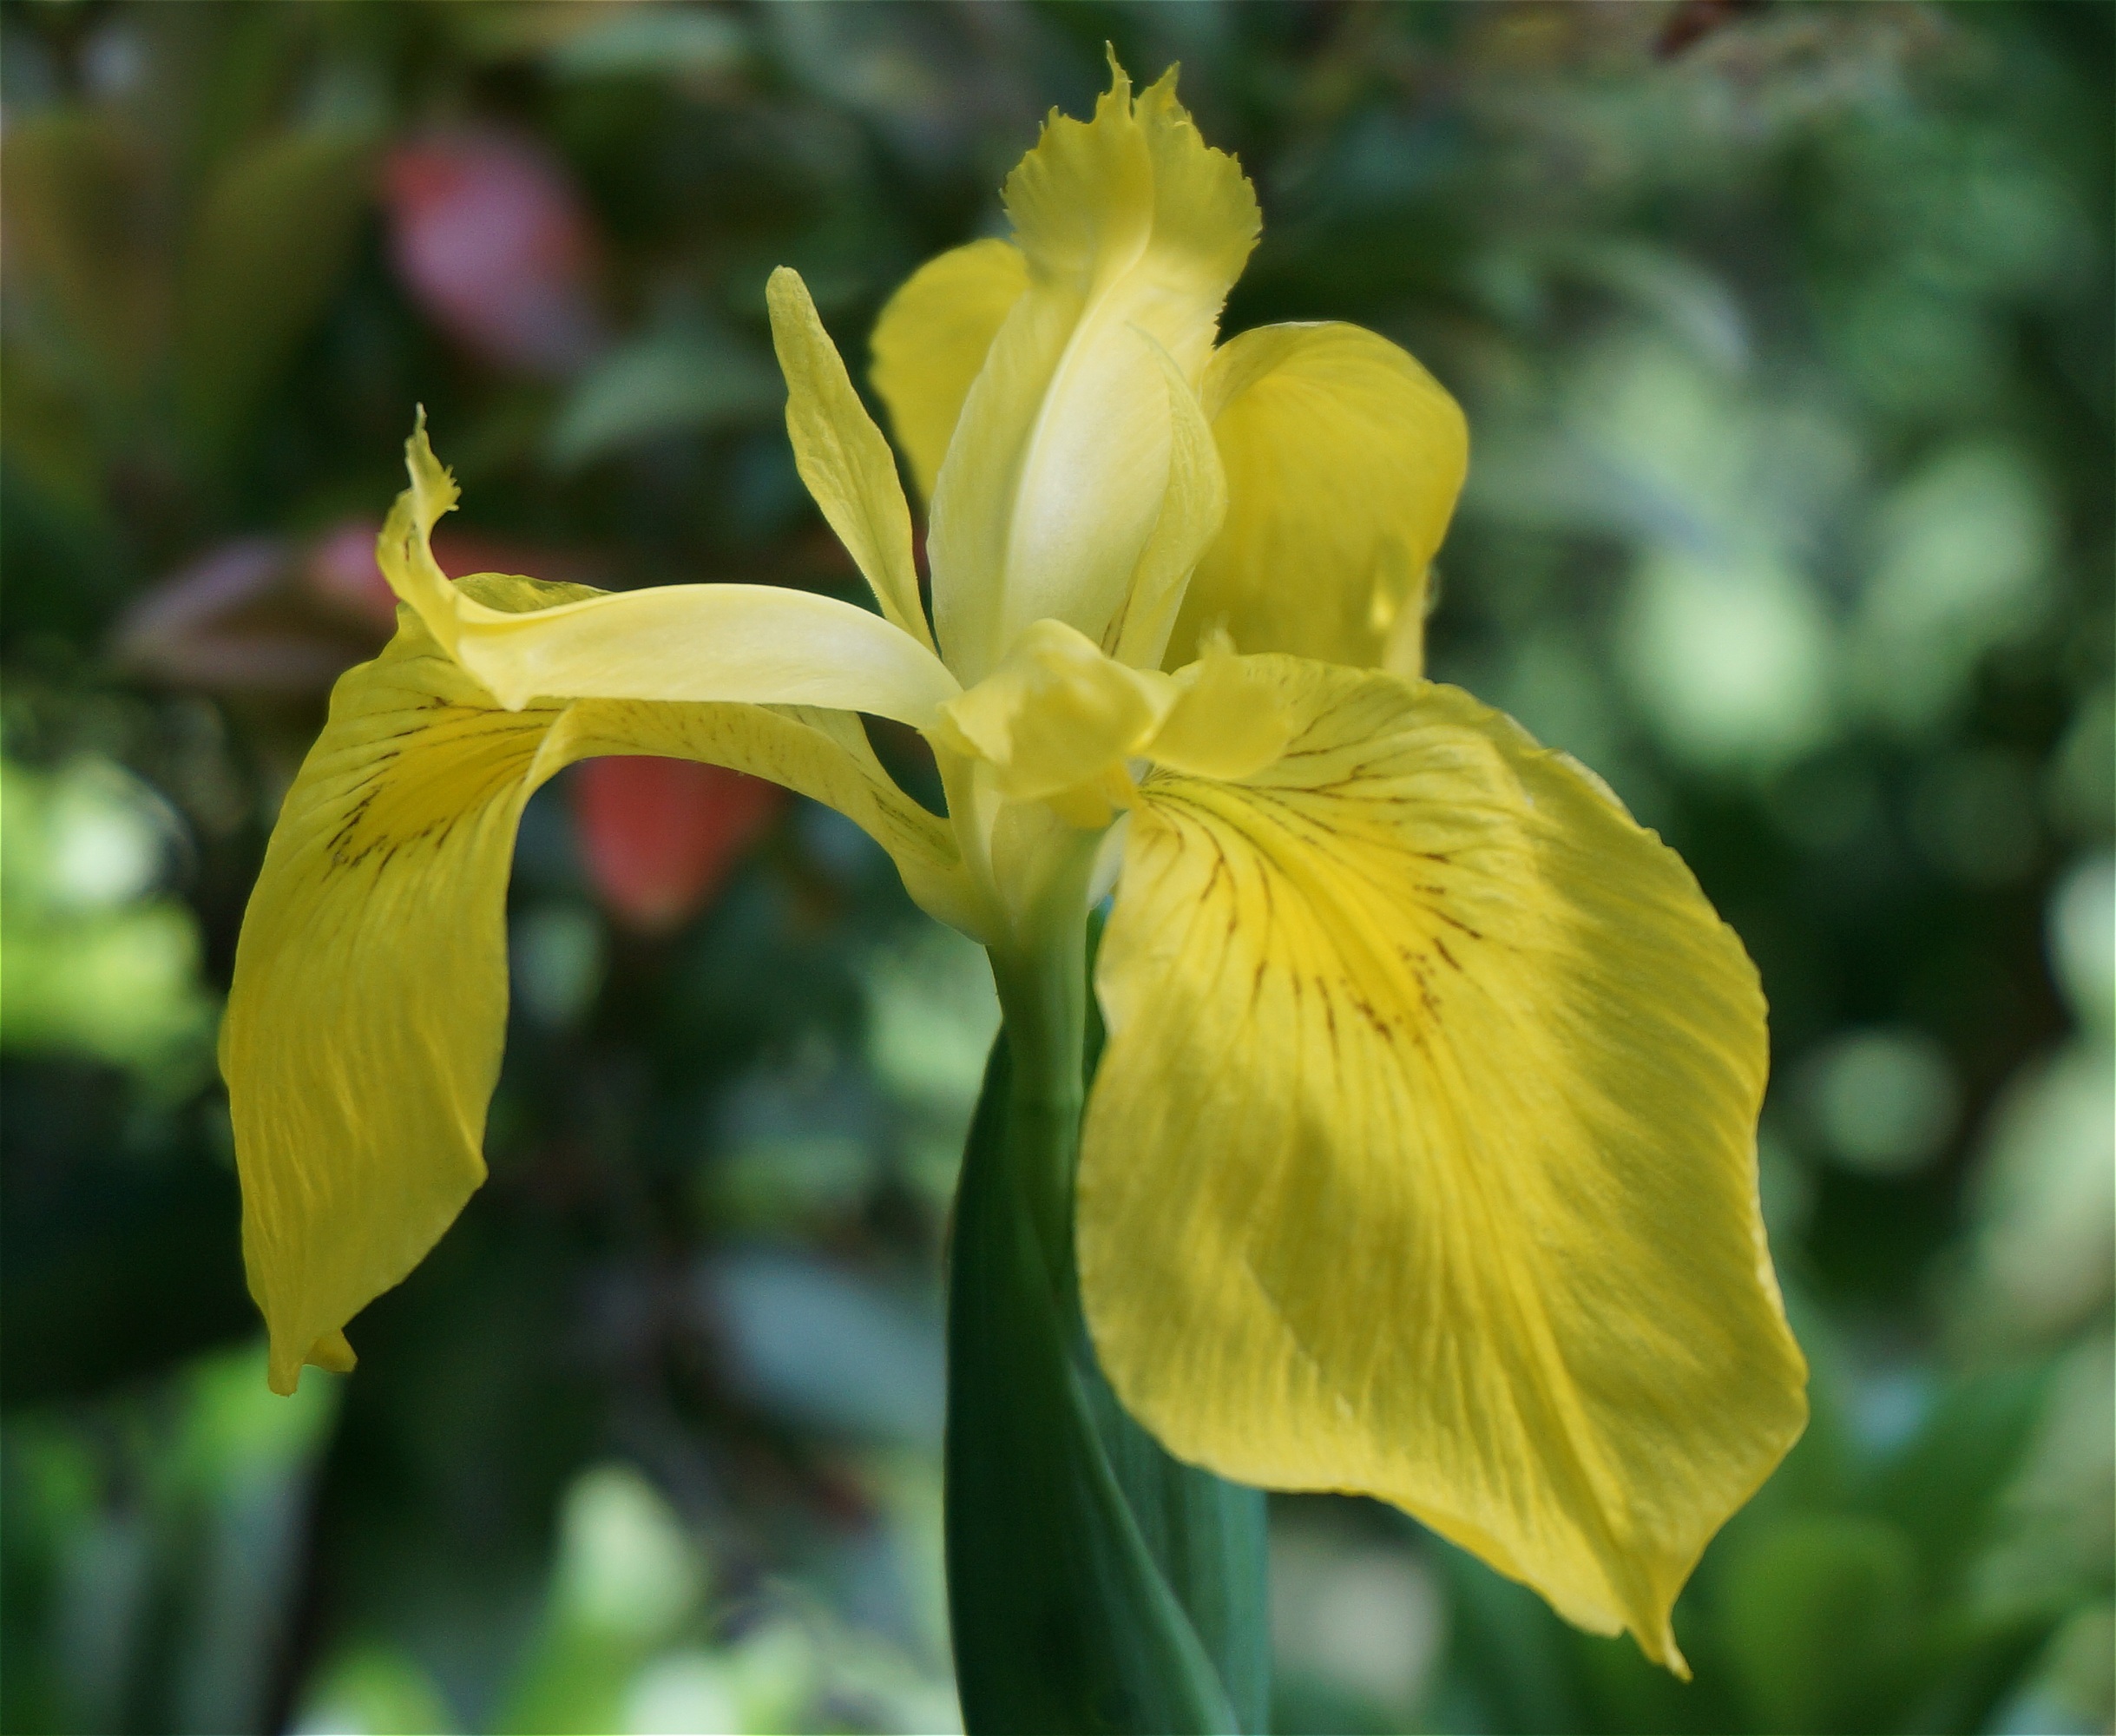
nature, plant, flower, petal, spring, botany, yellow, flora, plants, wildflower, flowers, iris, eye, cypripedium, macro photography, flowering plant, plant stem, land plant, canna family, iris family